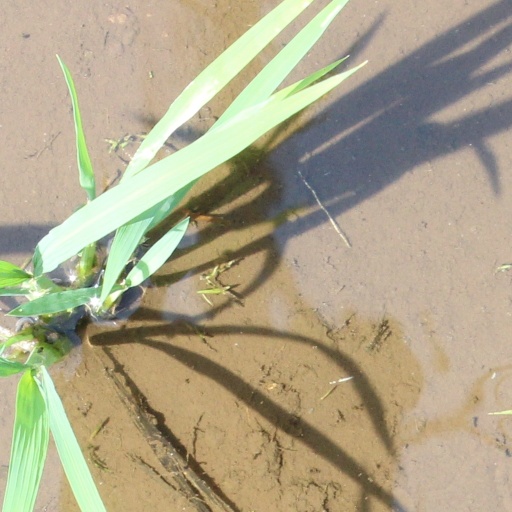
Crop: rice